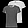
Label: T - shirt / top